Len Taylor

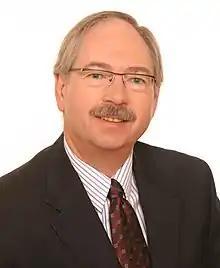

Leonard William "Len" Taylor (born January 16, 1952) is a Canadian politician and a former member of the Legislative Assembly of Saskatchewan, representing The Battlefords. Taylor is a member of the Saskatchewan New Democratic Party.